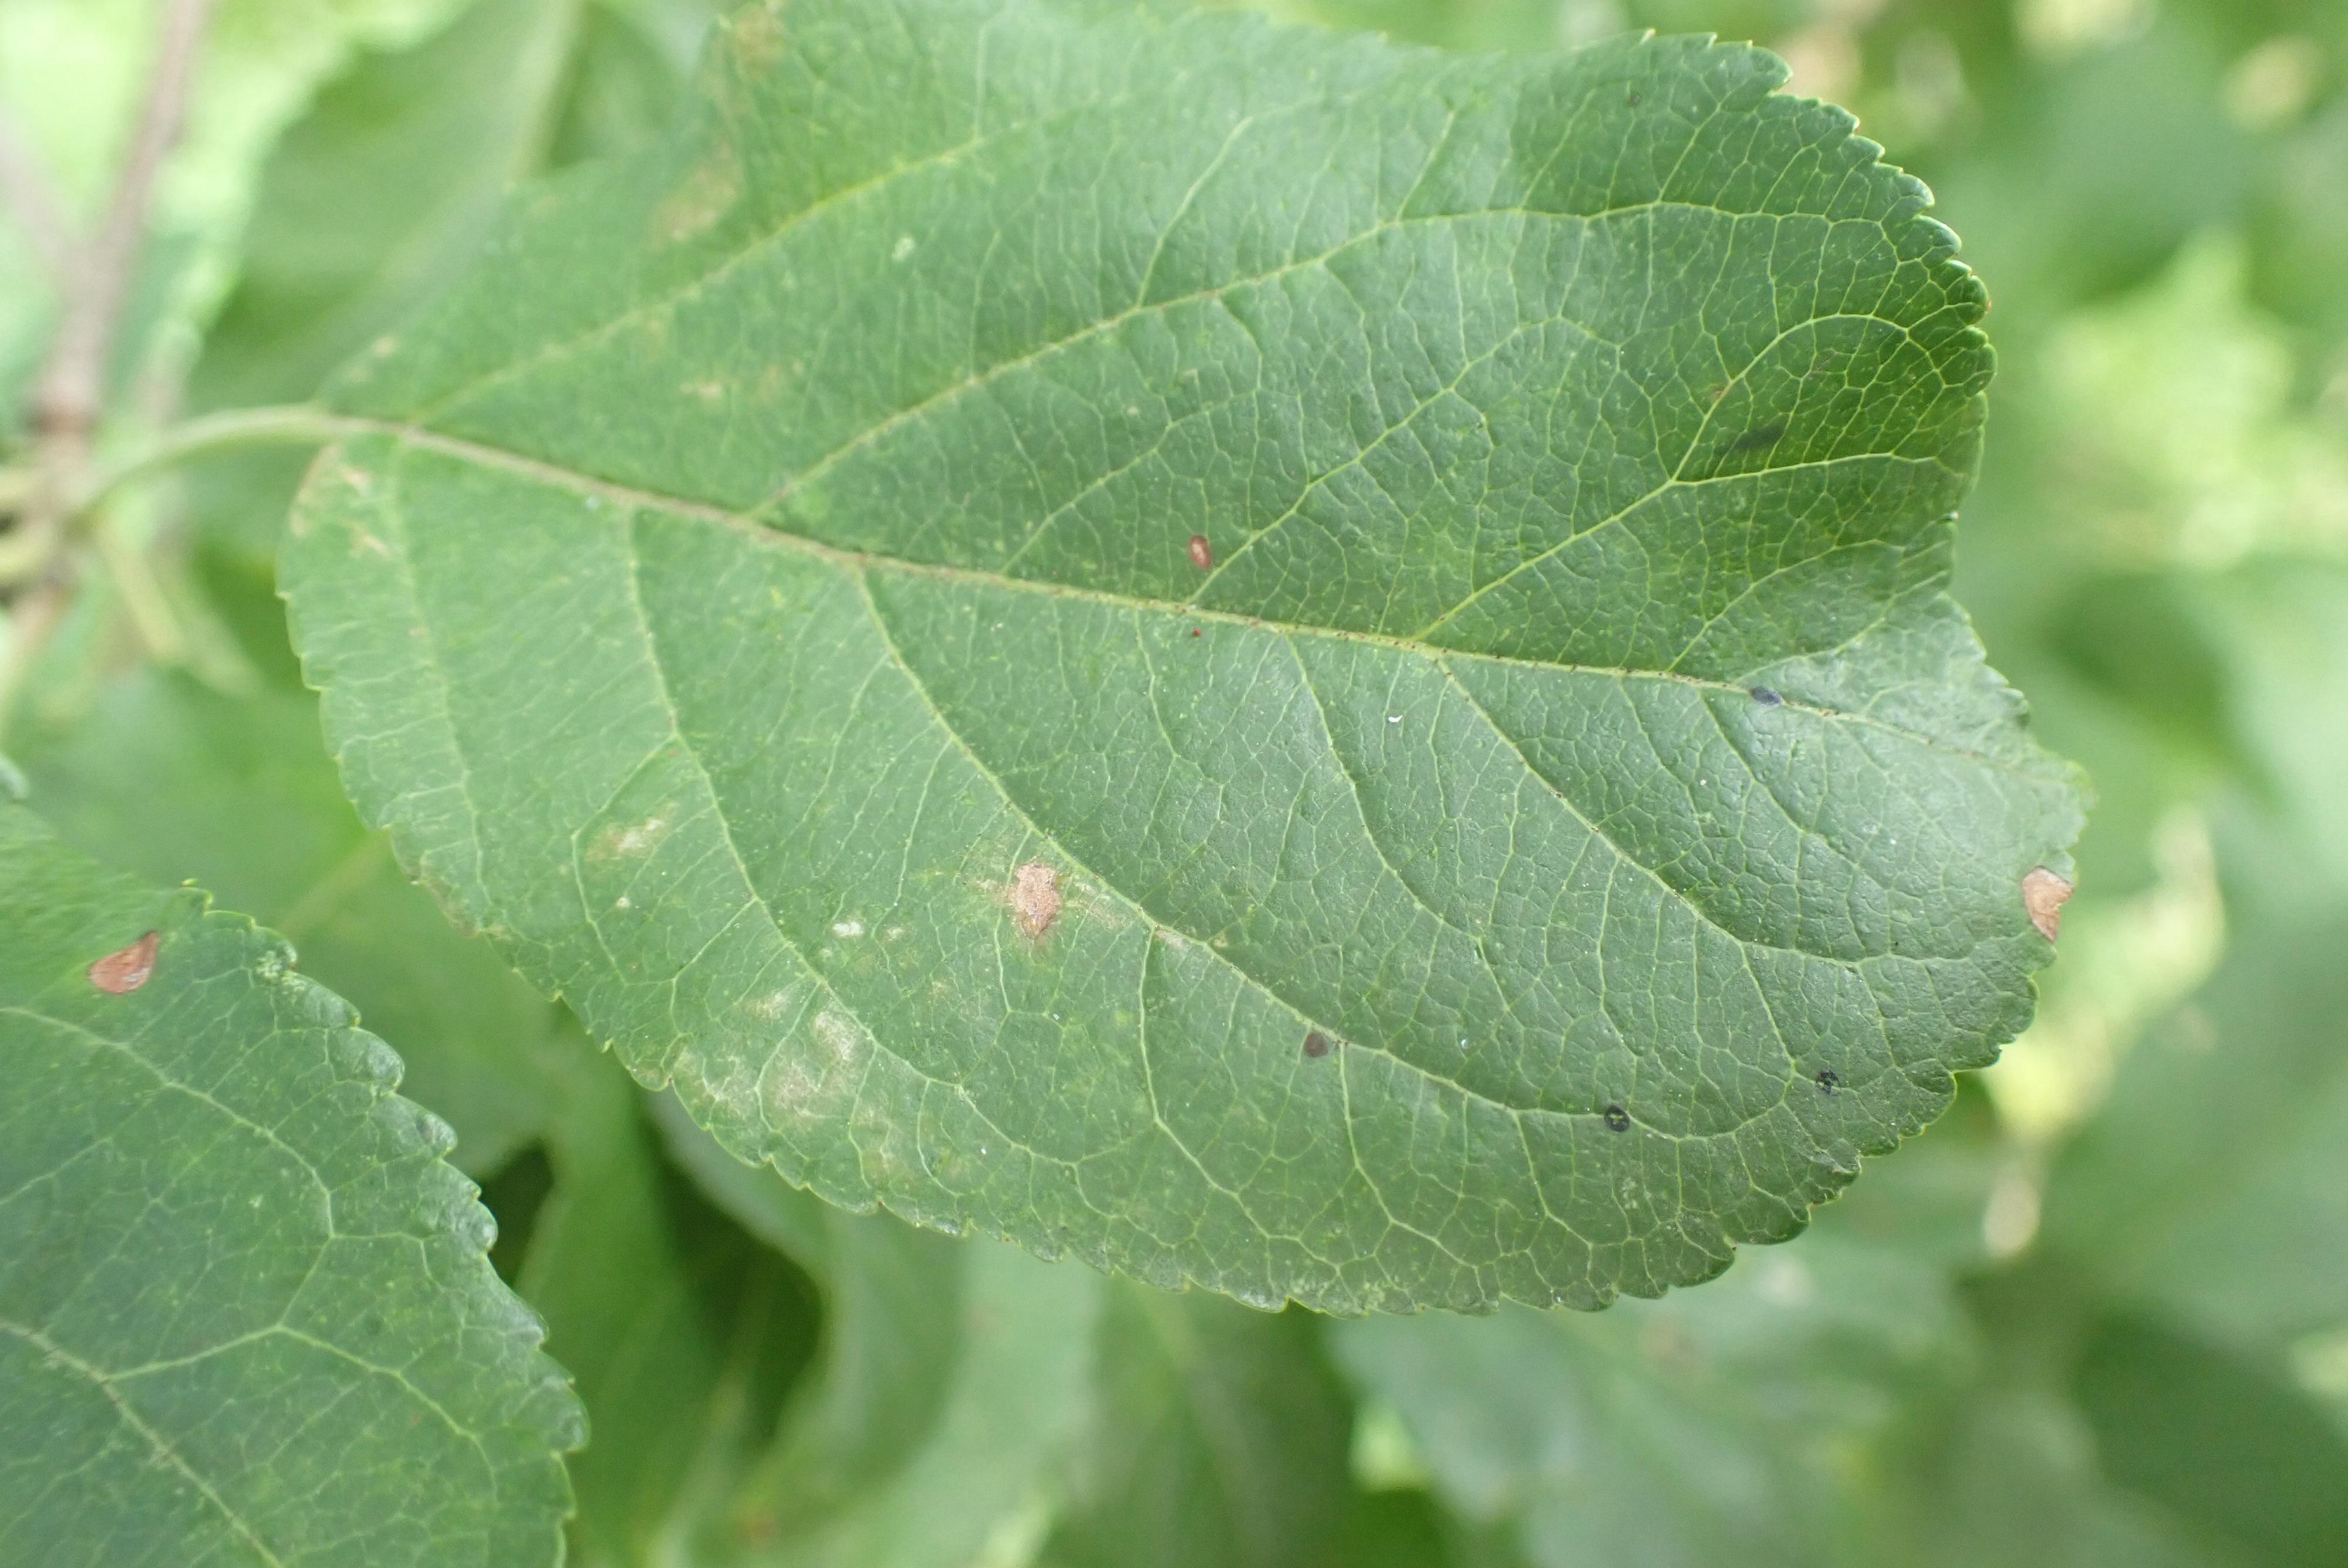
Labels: frog_eye_leaf_spot